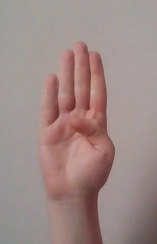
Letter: kaaf